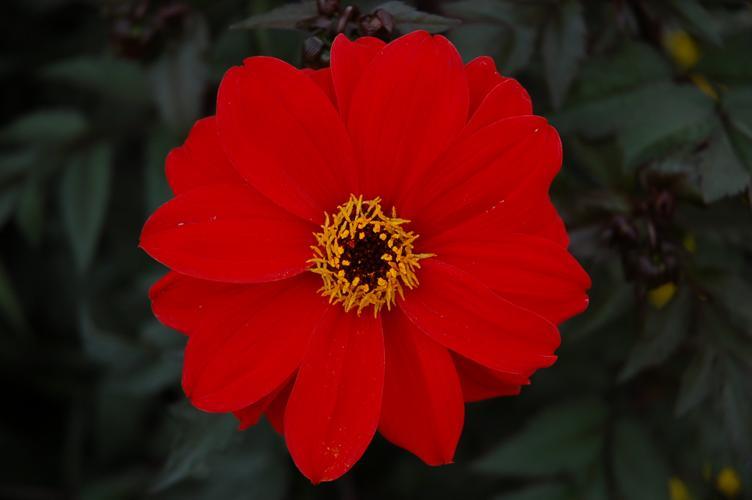
Label: bishop of llandaff